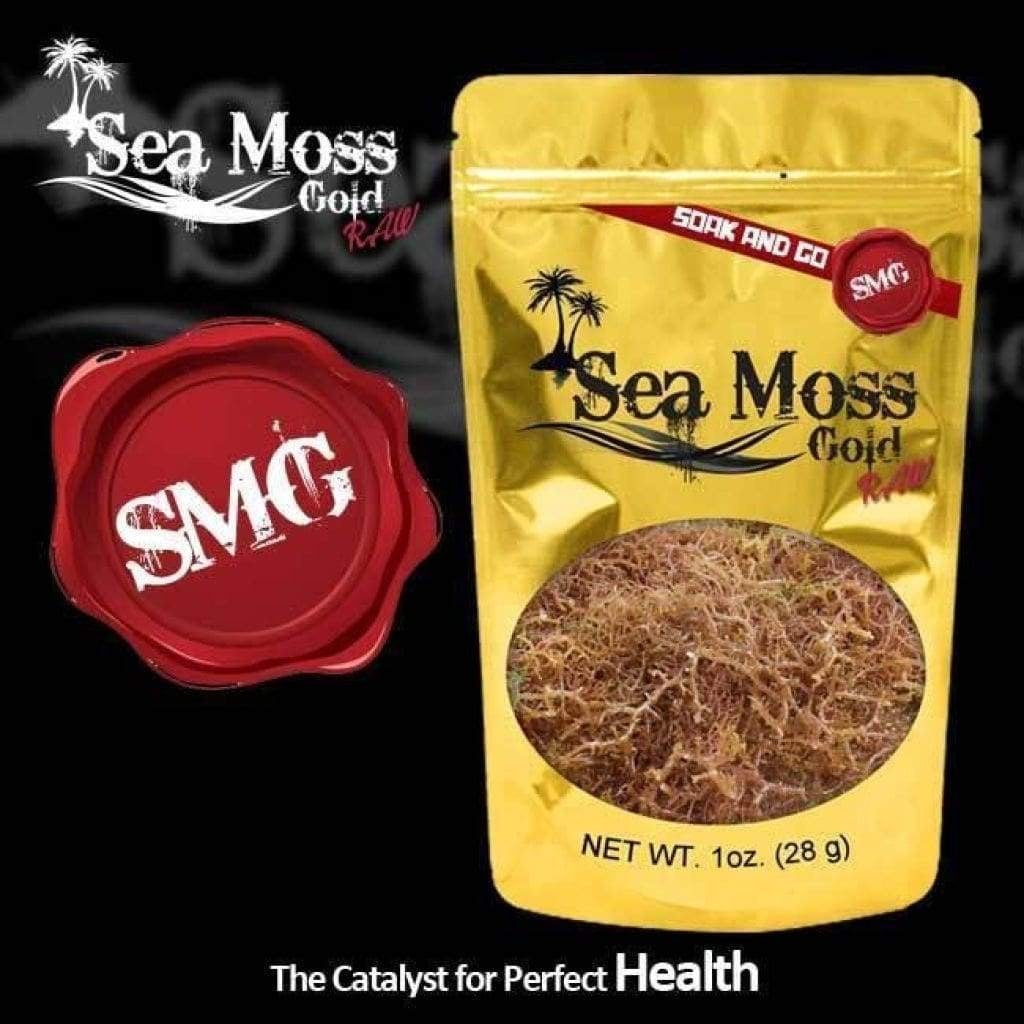
One Ounce of Sea Moss Gold Raw (Dr Sebi Approved)
Raw Sea Moss Gold
Brand: Black and Nobel
Category: Food, Beverages & Tobacco > Food Items > Fruits & Vegetables > Fresh & Frozen Vegetables > Fiddlehead Ferns